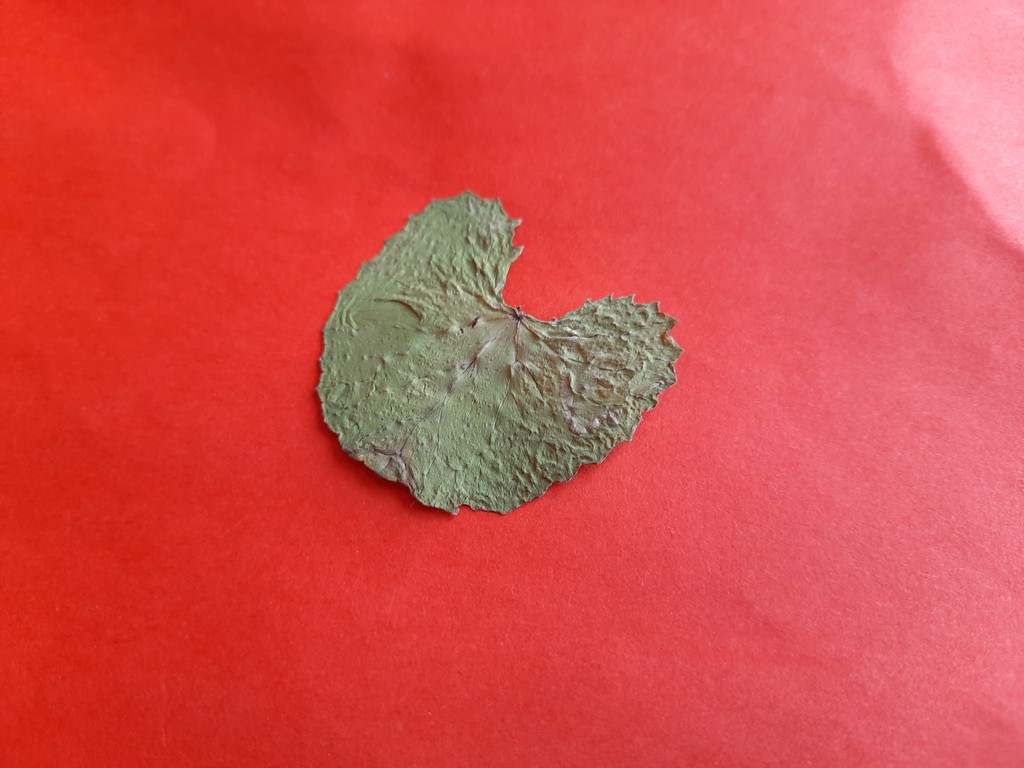
Label: Dried